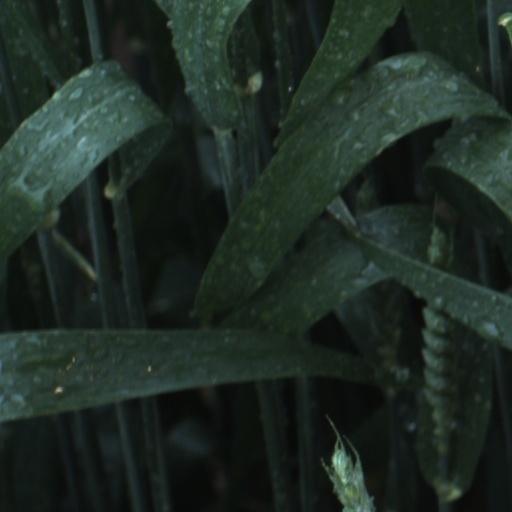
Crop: wheat